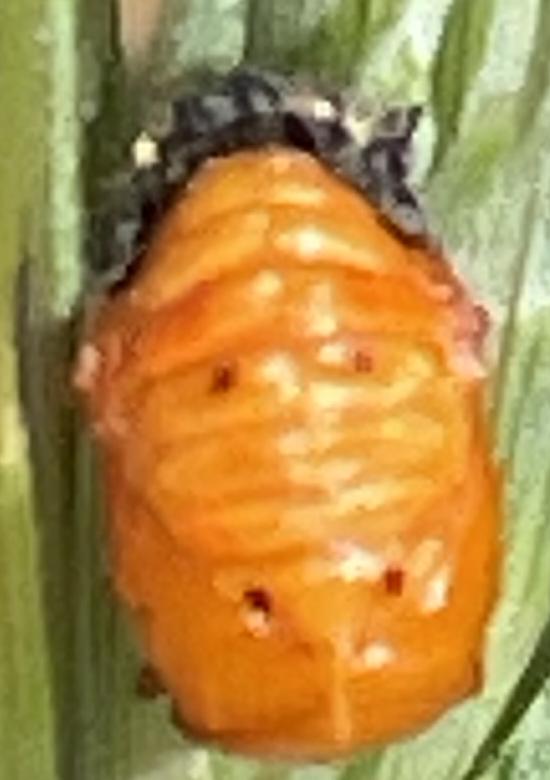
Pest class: predators